Anti-Serb sentiment

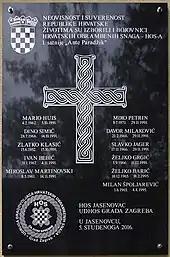
Controversial memorial plaque in Jasenovac with Croatian Ustashe salute "Za dom spremni"

Some priests in the Croatian Catholic Church participated in these Ustaša massacres and the mass conversion of Serbs to Catholicism. During the war, about 250,000 people of the Orthodox faith who were living within the territory of the NDH were either forced or coerced into converting to Catholicism by the Ustaša authorities. One of the reasons for the close cooperation of a part of the Catholic clergy was its anti-Serb position.